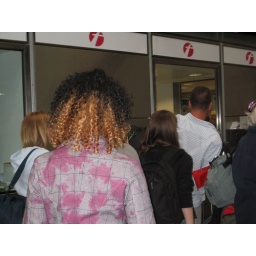
cosmetic industries say london has the most sophisticated hair market in the world... dig the hair and shirt